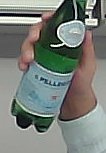
Product: sanpellegrino_water